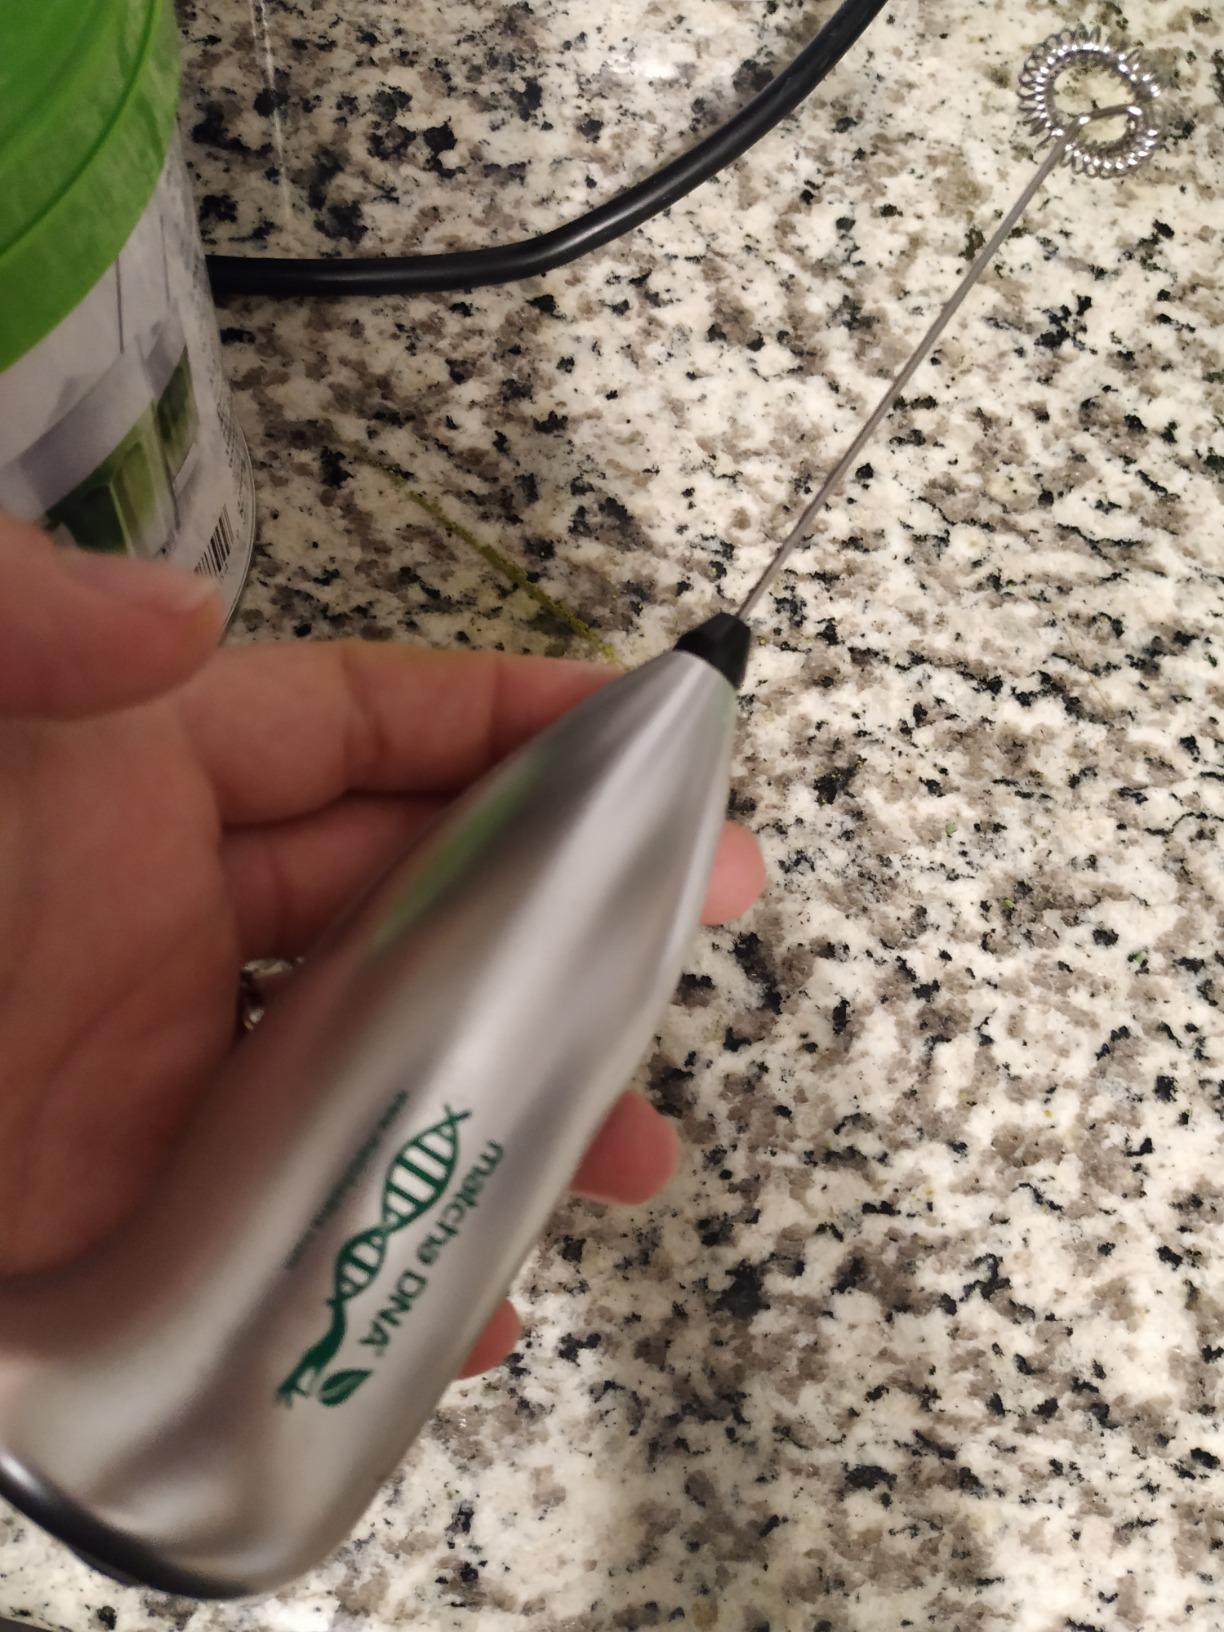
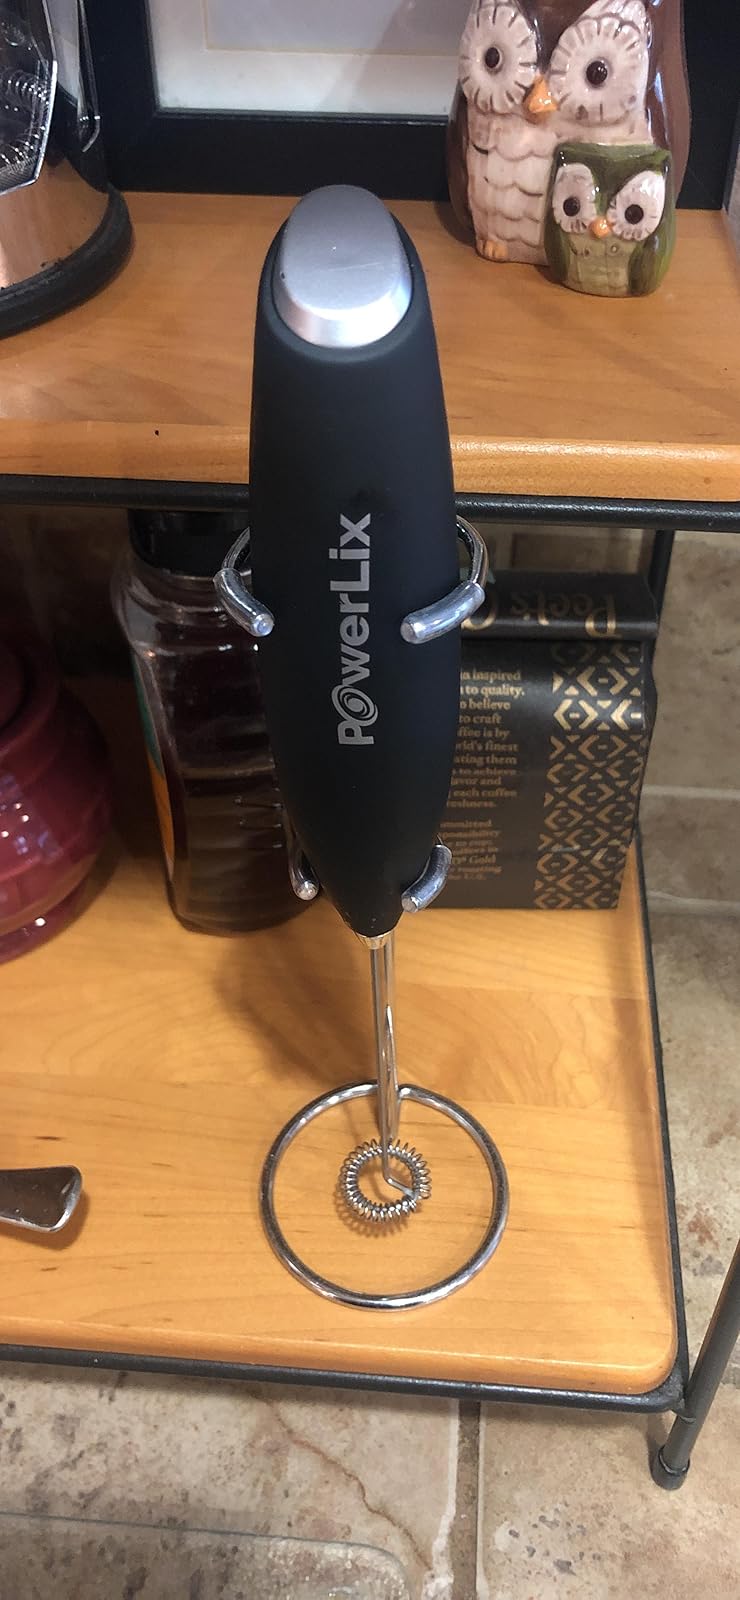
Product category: items_mixer
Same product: no